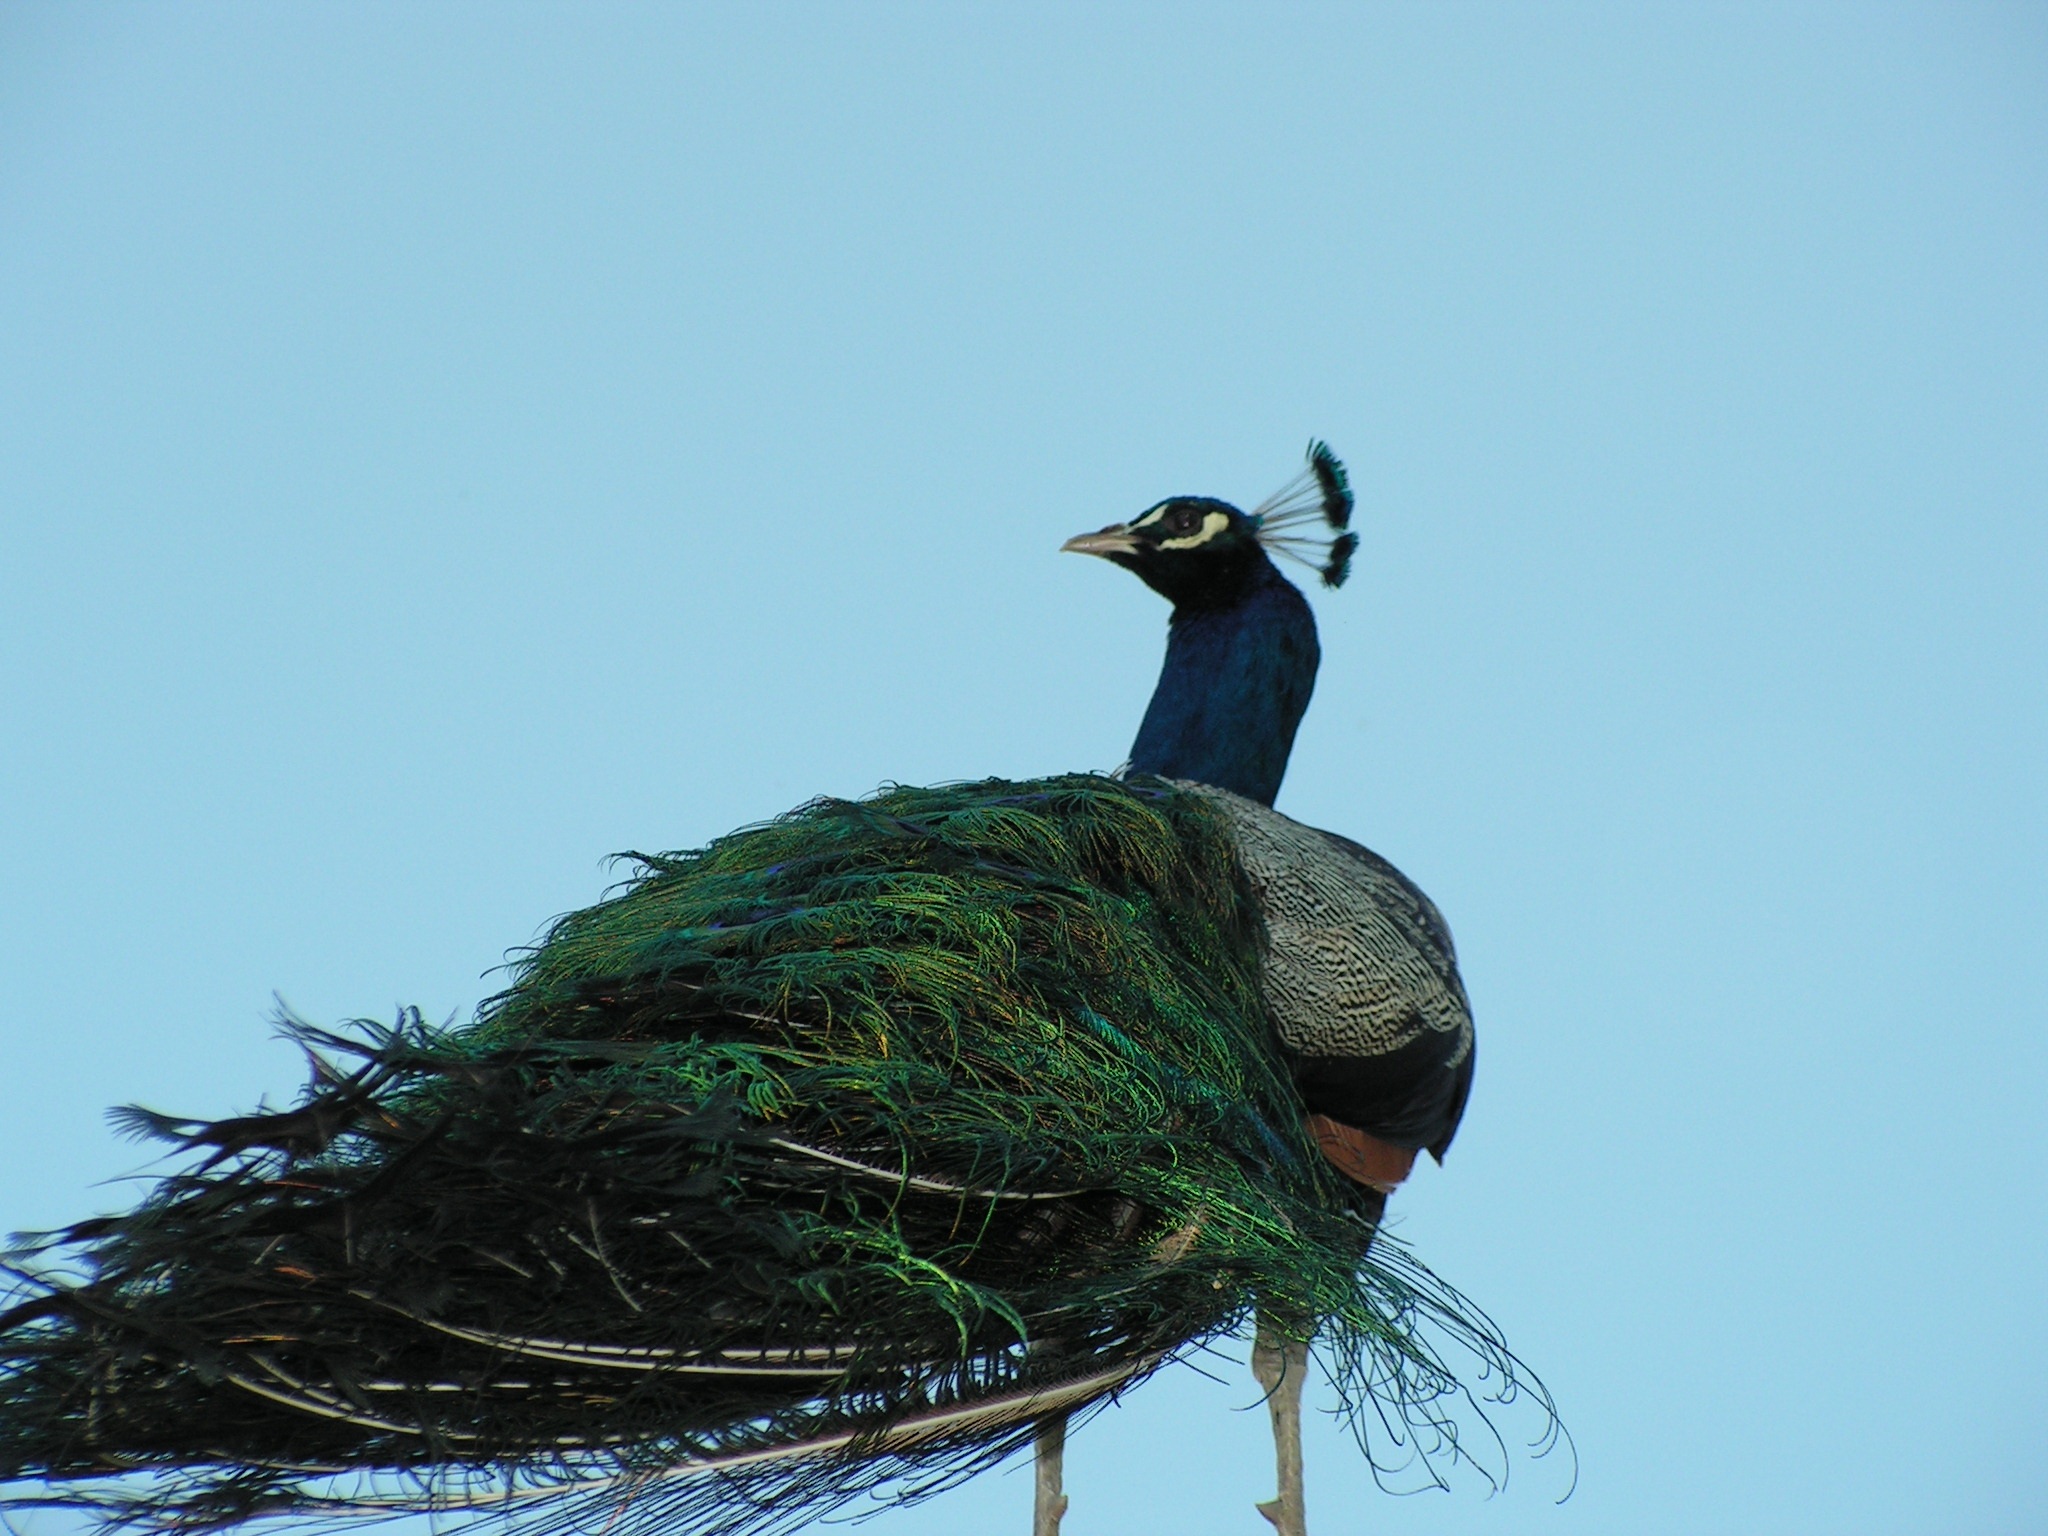
bird, wildlife, zoo, beak, blue, fauna, peacock, vertebrate, peafowl